Glass Flowers

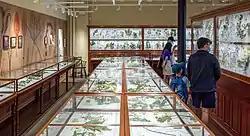
Part of the exhibit

The models are glass with wire supports (internal or external), glue, a variety of organic media, and paint or enamel coloring. The "Boston Globe" has called them "anatomically perfect and, given all the glass-workers who've tried and failed, unreproducible."